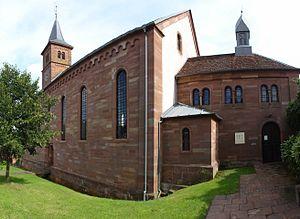
Alsace, Bas-Rhin, Église protestante de Langensoultzbach (IA67008446). (photo panoramique)